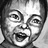
Emotion: happy